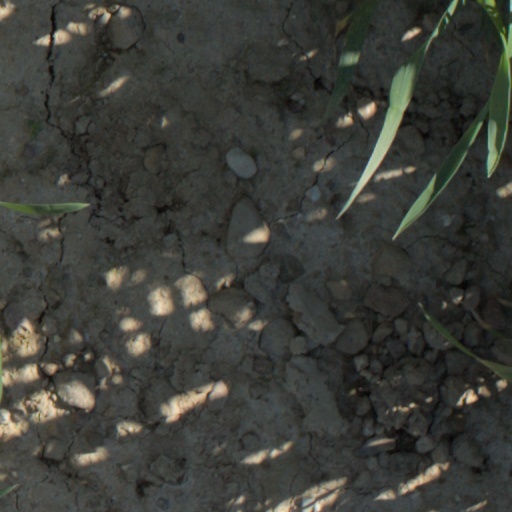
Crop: wheat